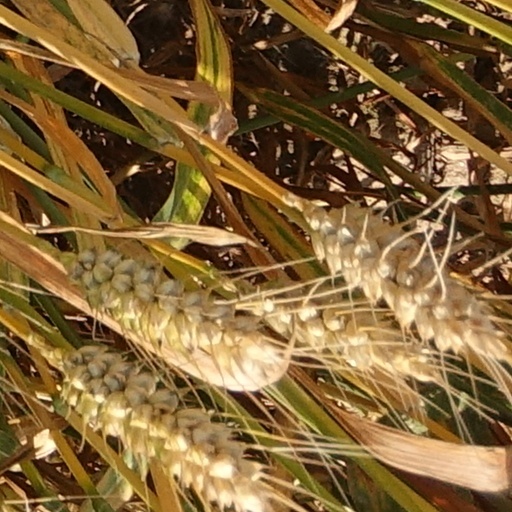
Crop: wheat